Tomorrow's Leaves

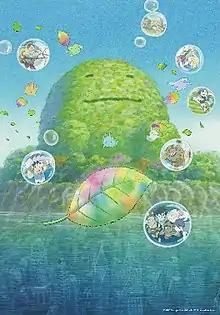
Film release poster

Tomorrow's Leaves is a 2021 hand-drawn Japanese animated short film which is produced by Studio Ponoc. The Olympic Foundation of Culture (OFCH) commissioned Studio Ponoc for this film project to commemorate the Tokyo 2020 Olympics, on ahead of the Olympics' opening ceremony.